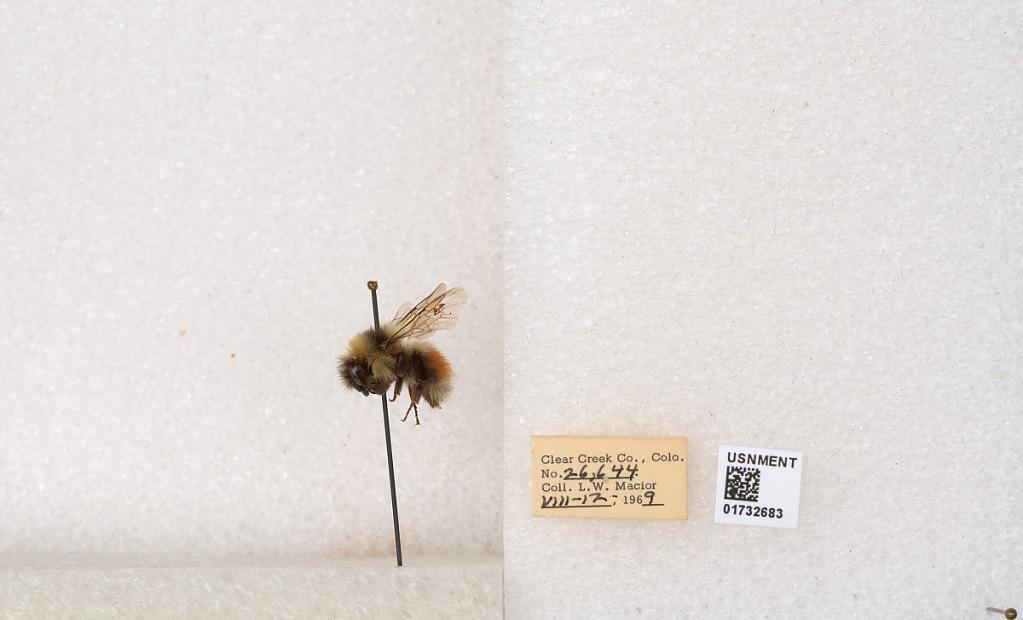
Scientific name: Bombus (Pyrobombus) sylvicola Kirby
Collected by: L. Macior
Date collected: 1969-8-12
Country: United States
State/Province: Colorado
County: Clear Creek
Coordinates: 39.7006, -105.694